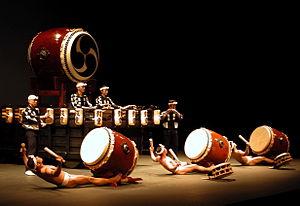
Kodō est un groupe de percussionnistes japonais originaire de l'ile de Sado. Son nom signifie « battement de cœur » et « enfant du tambour » en japonais.